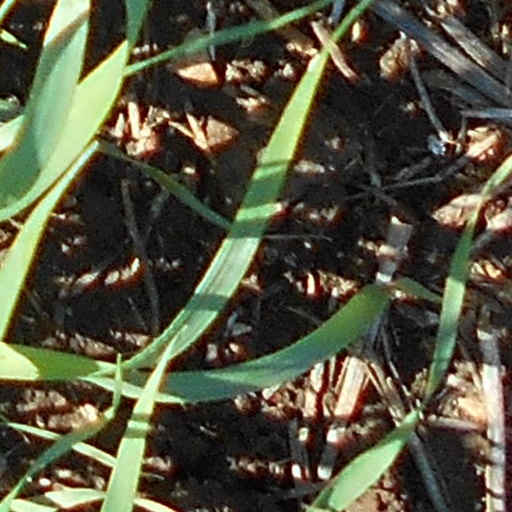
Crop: wheat